Rock Engraving Park of Grosio

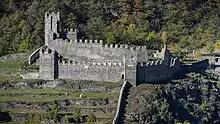
Castello Nuovo, view from south-east.

The New Castle, or Castello Nuovo, was constructed between 1350 and 1375 on the initiative of the House of Visconti. The Visconti family, already lords of Milan, in 1335 acquired also Valtellina after defeating the commune of Como.